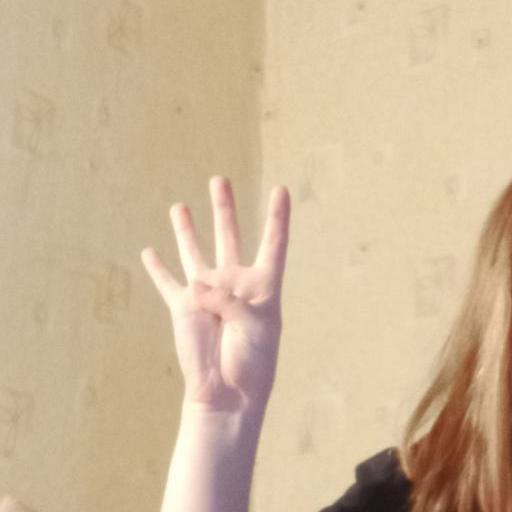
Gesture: four